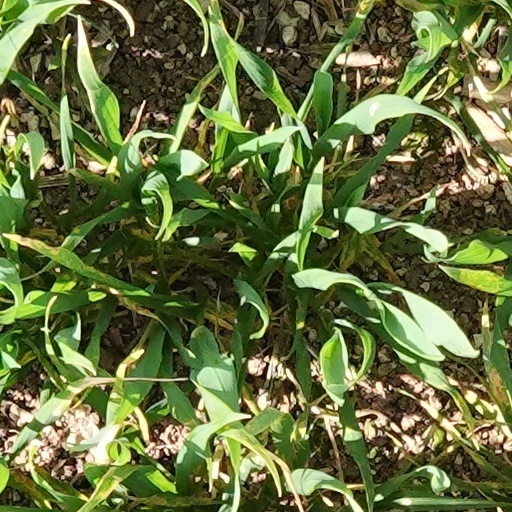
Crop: wheat